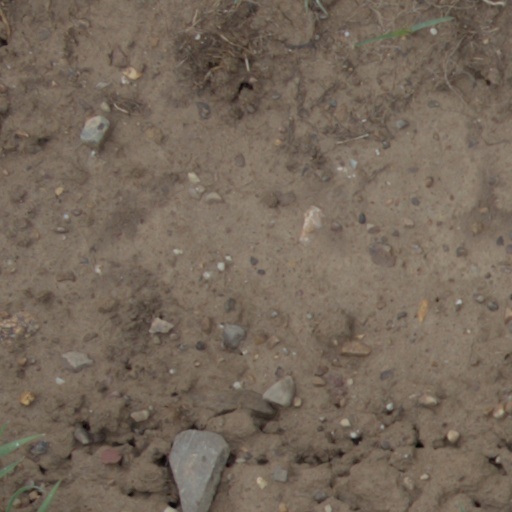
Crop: wheat